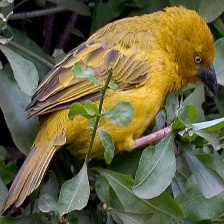
Species: EASTERN GOLDEN WEAVER
Scientific name: PLOCEUS SUBAUREUS